Hans Adam von Schöning

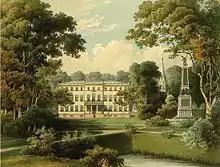
Schloss Tamsel, between 1857 and 1883

Field-Marshal von Schöning later built a castle in Tamsel, Brandenburg (now Dabroszyn/Dąbroszynie, Poland). A neo-gothic church on the estate contains a mausoleum for the von Schöning, von Wreech and von Dönhoff families.